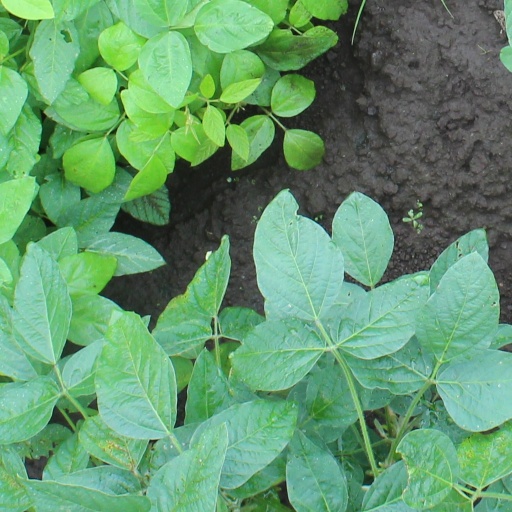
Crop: soybean